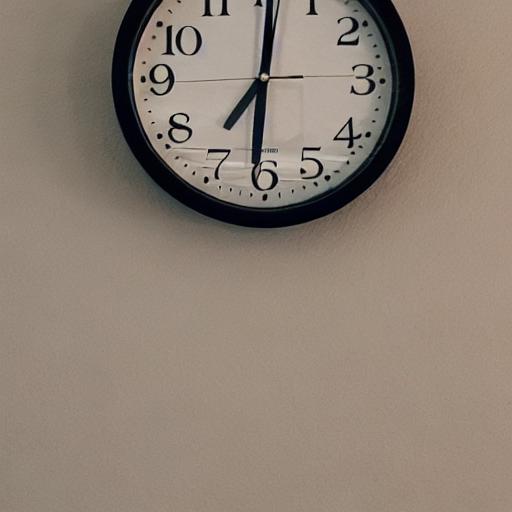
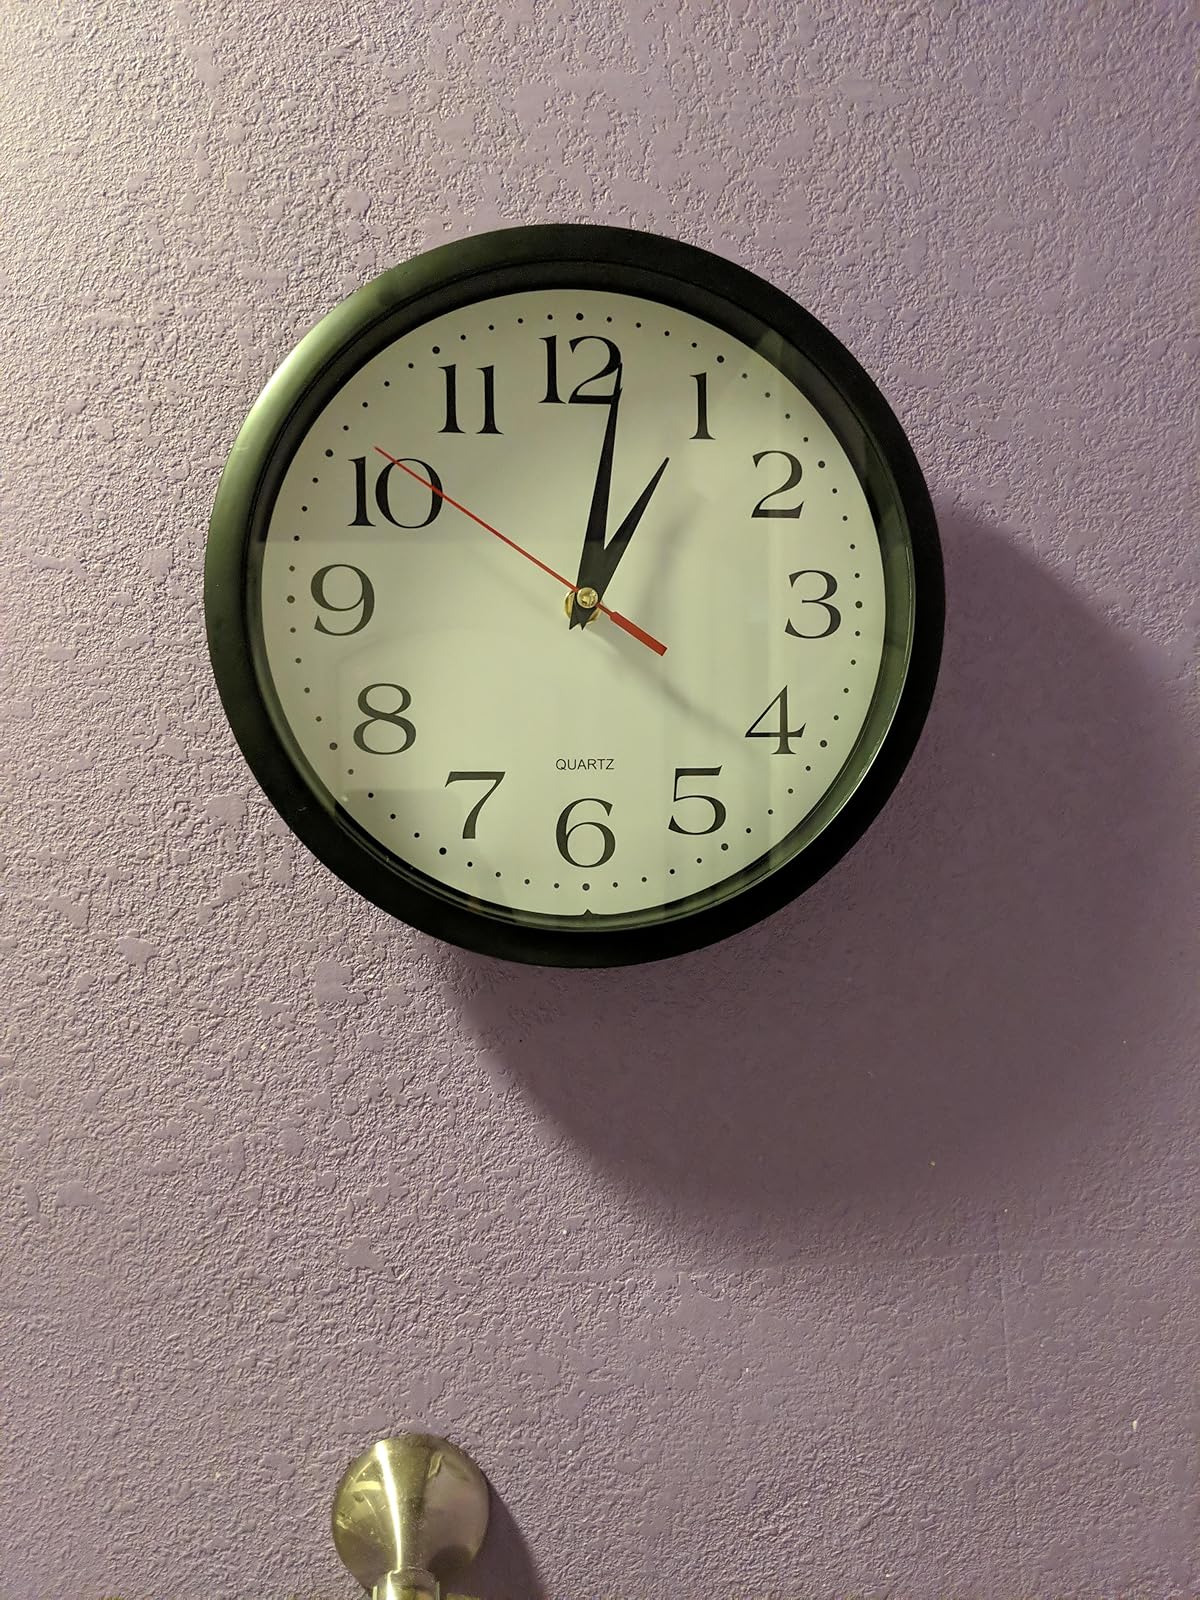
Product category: clock
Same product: no